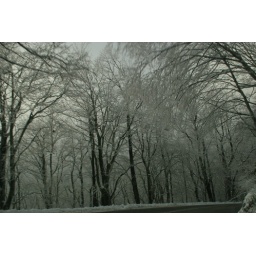
yet another winter storm - highway 221 near blowing rock nc- february 6, 2010